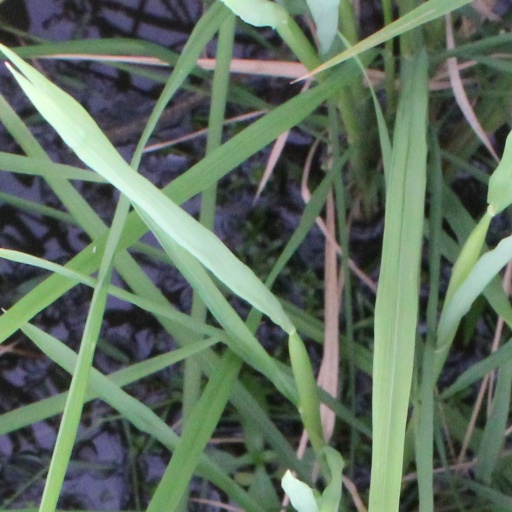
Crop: rice